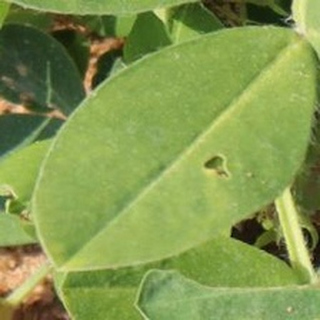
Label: healthy_groundnut